Barrel-aged beer

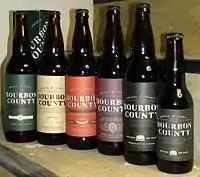
Goose Island's Bourbon County series

Many beers are aged in barrels which were previously used for maturing spirits. Imperial stouts are often aged in bourbon barrels, which impart flavours of American oak (coconut, dill, sweet spices), accentuated by charring of the barrel interior. Bourbon barrels are by far the most common oak barrels used by brewers in the United States. Each distillery uses its own blend of oak and its own level of charring, leading to distinct differences in the sorts of flavours that brewers can derive from the used barrels.